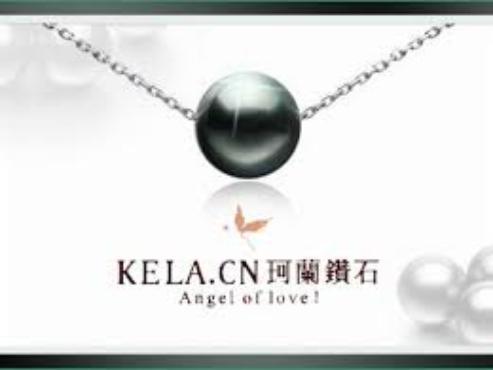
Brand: KELA
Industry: Clothes